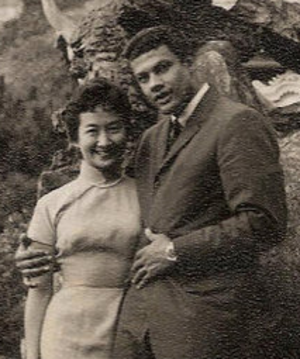
William Preston Miller, est un ancien athlète américain lanceur de javelot.